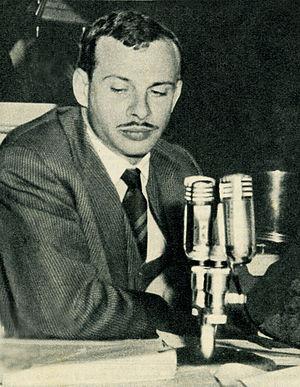
Mino Guerrini, né le 16 décembre 1927 à Rome et mort à Rimini le 10 janvier 1990, est un réalisateur et scénariste italien.